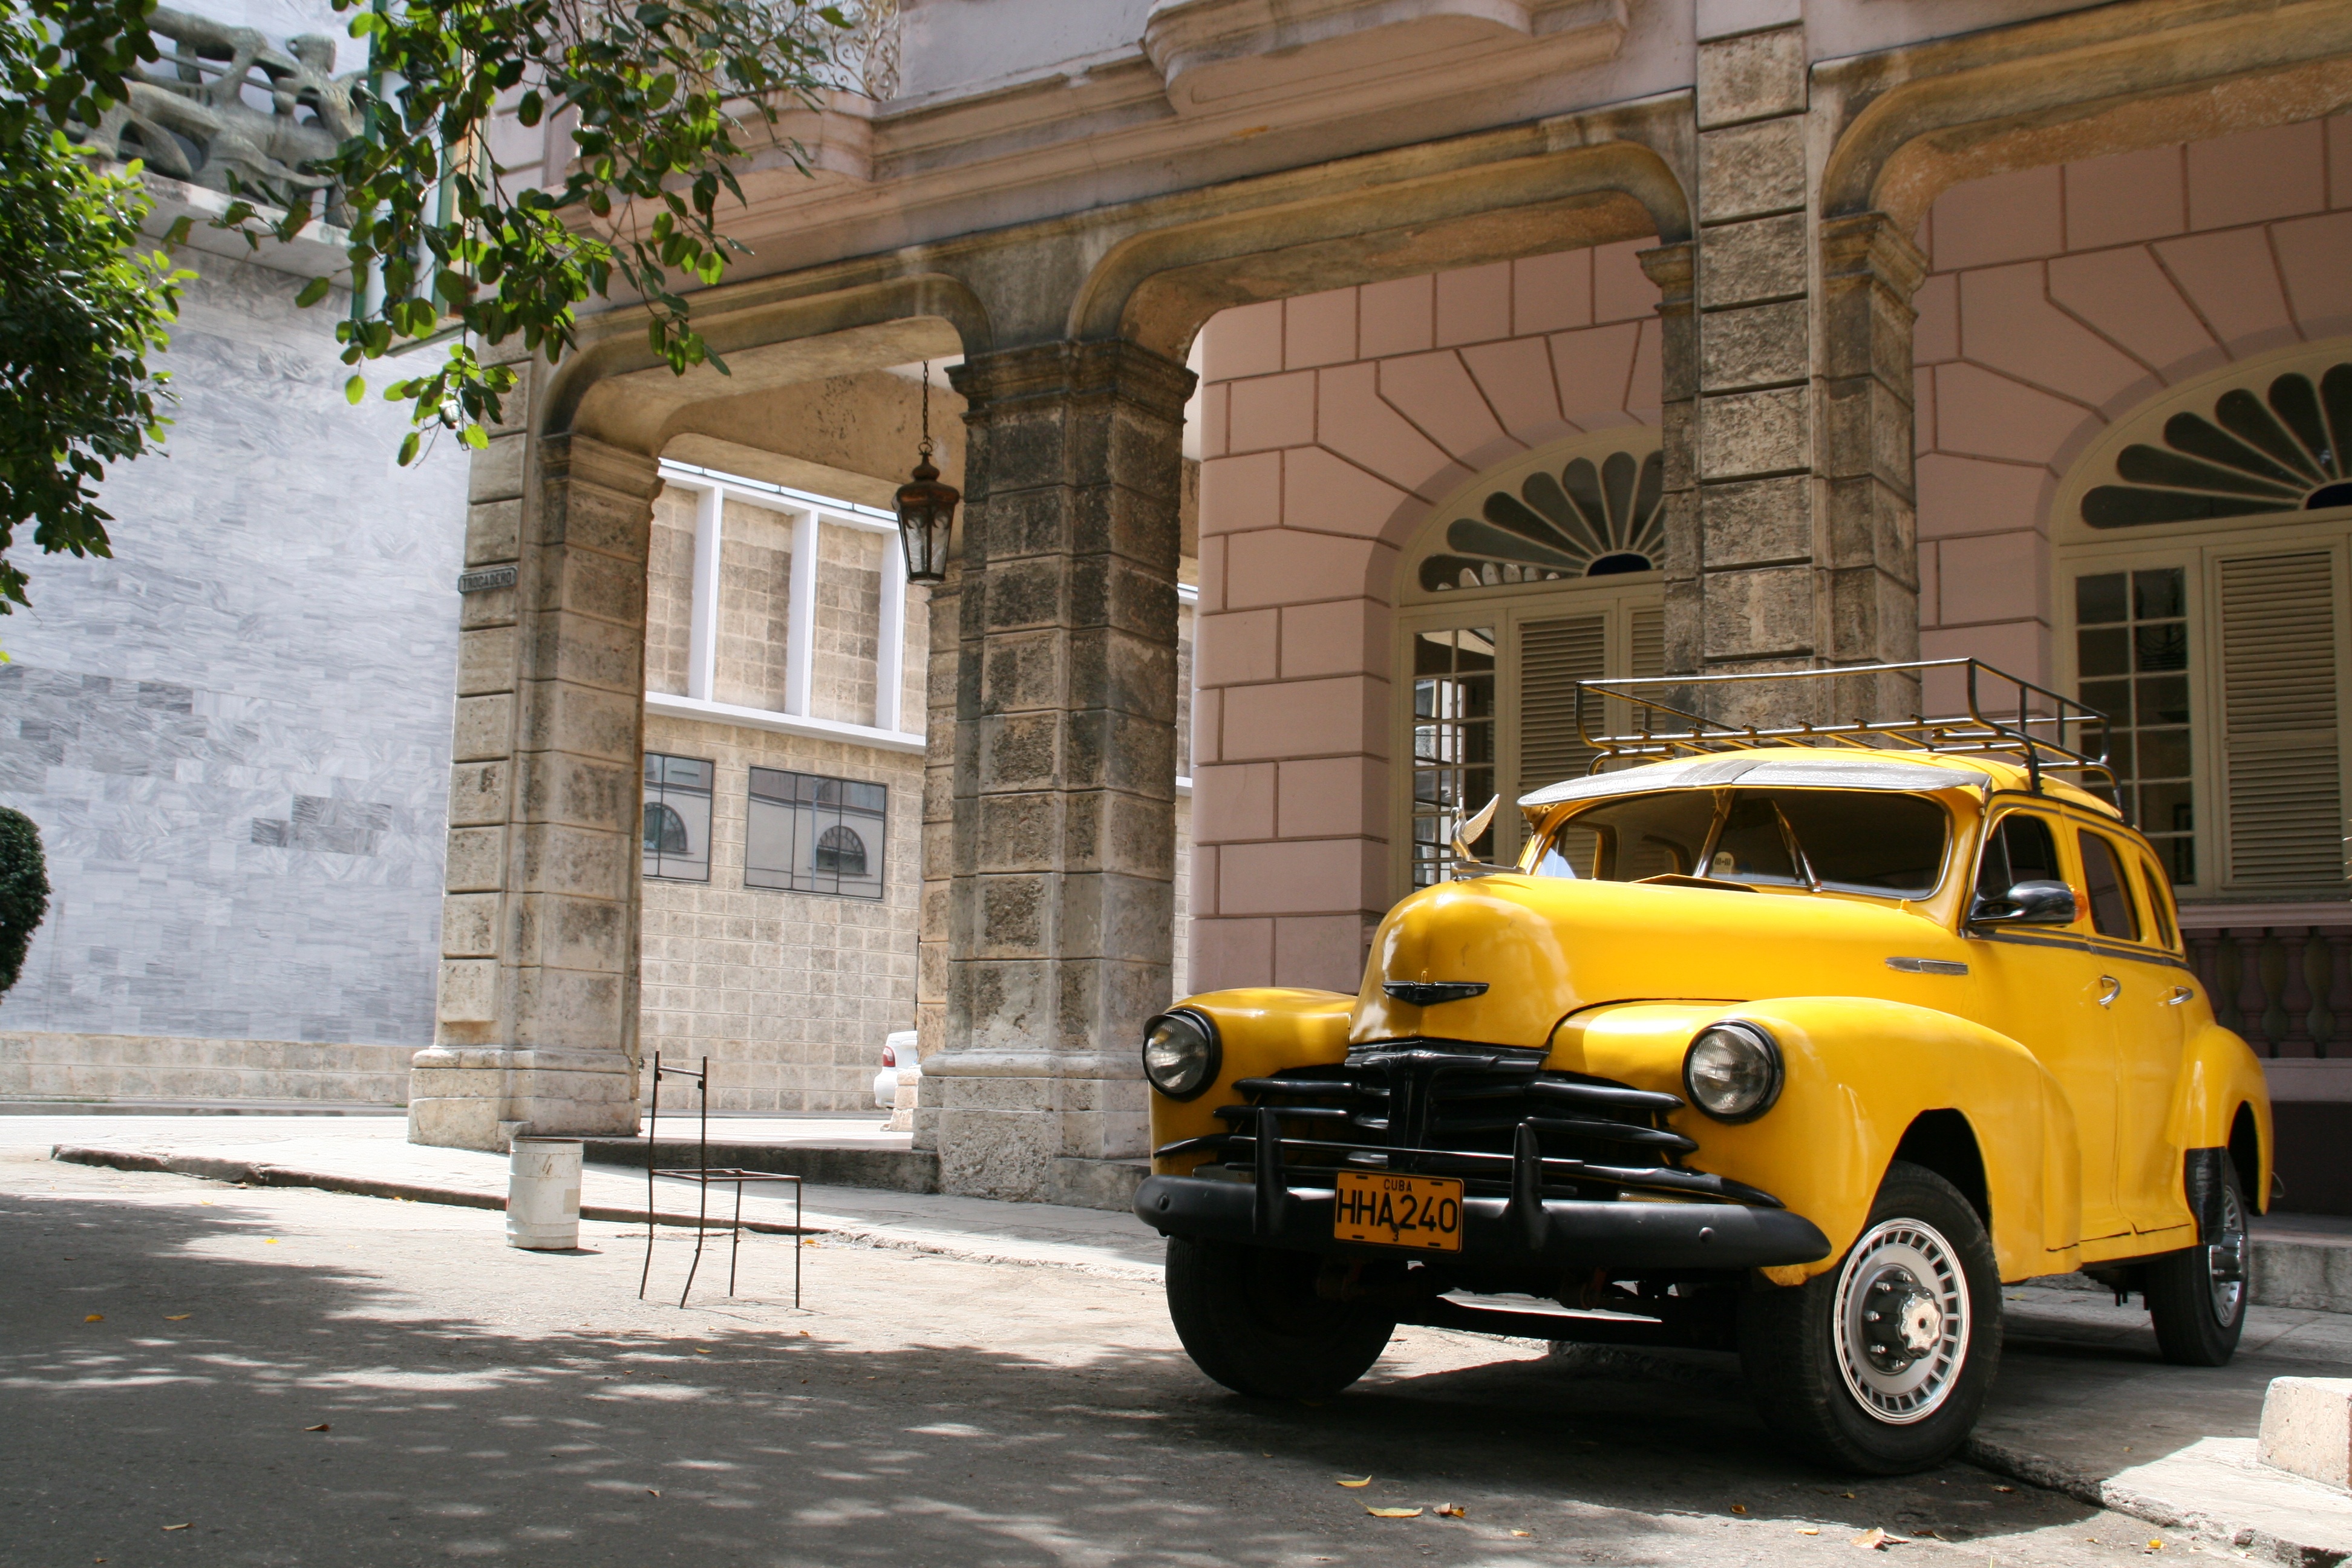
car, vehicle, auto, yellow, motor vehicle, vintage car, cuba, antique car, old timer, land vehicle, automobile make